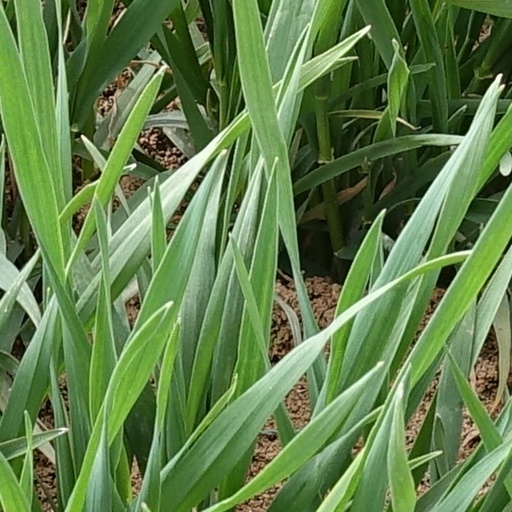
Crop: wheat